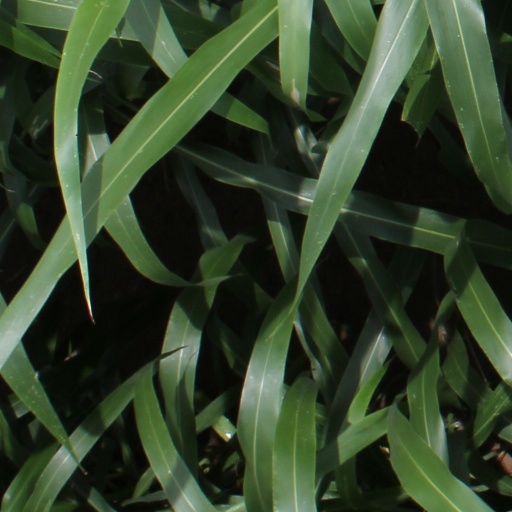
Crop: sorghum